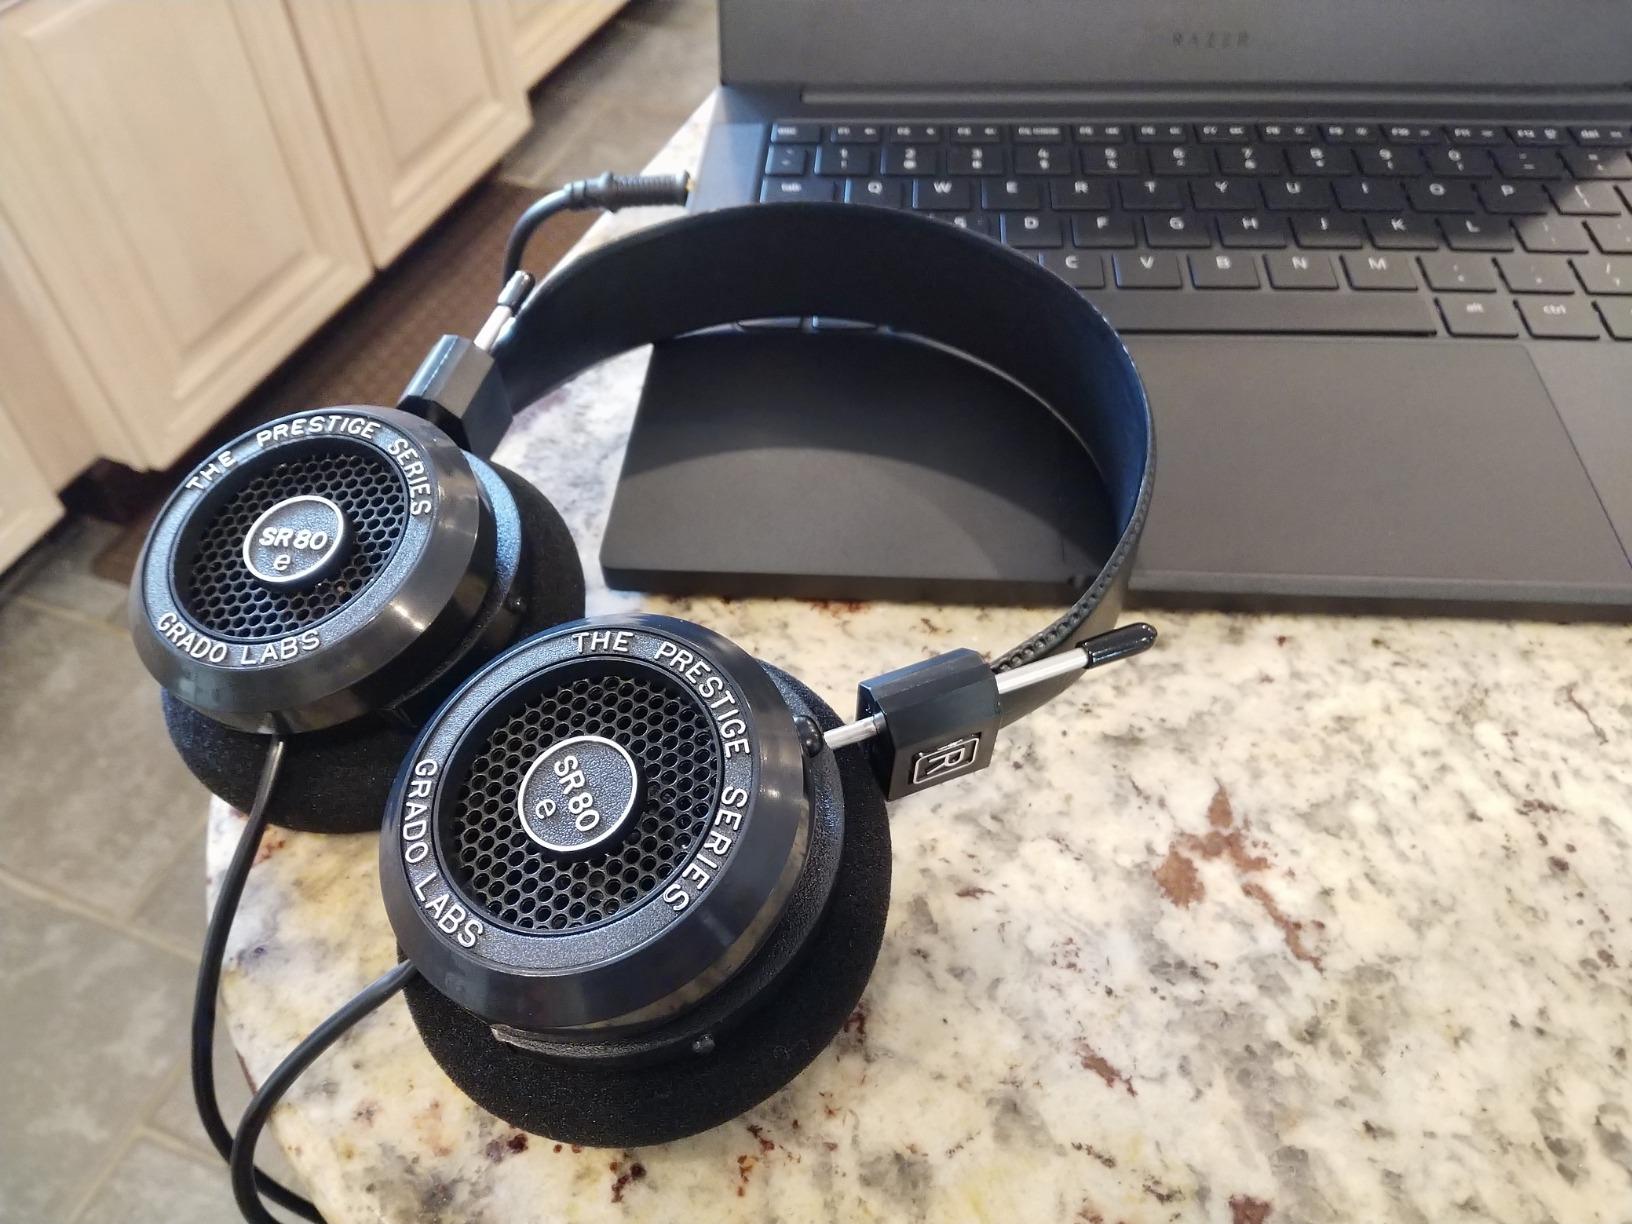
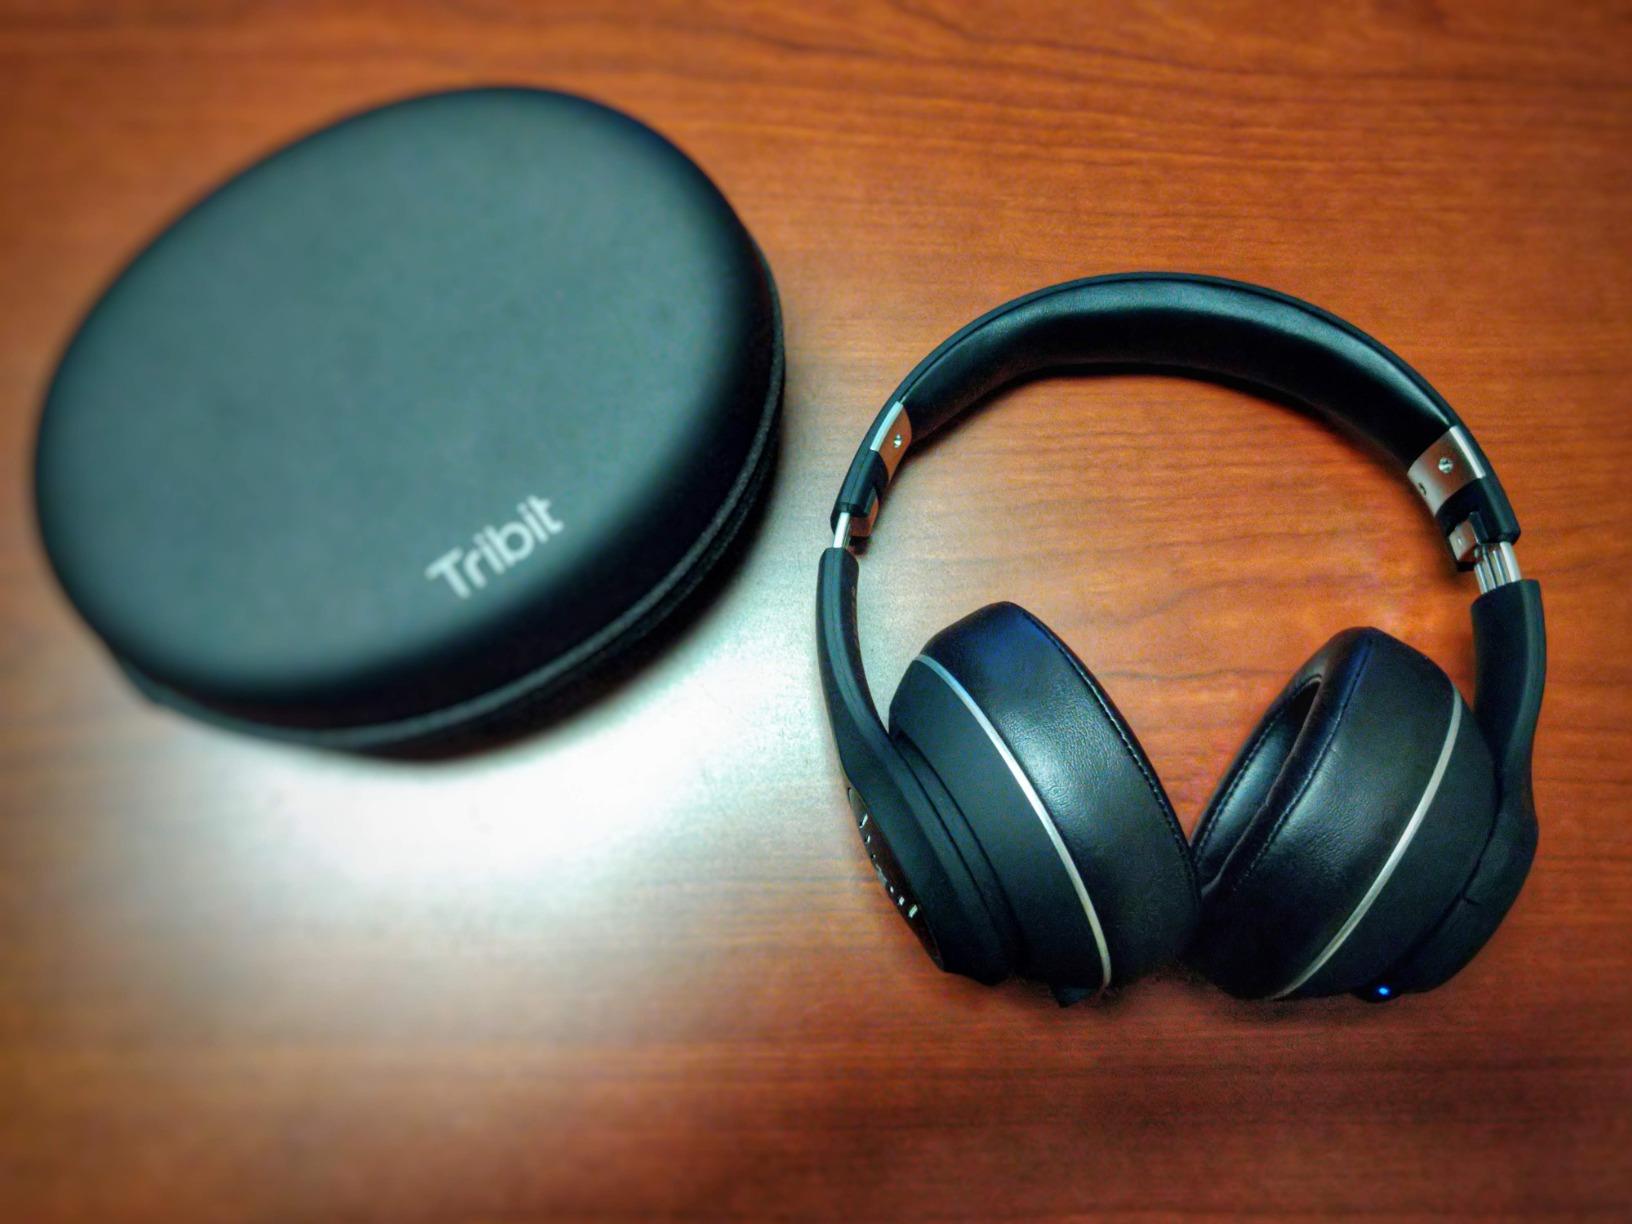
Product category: headphones
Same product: no